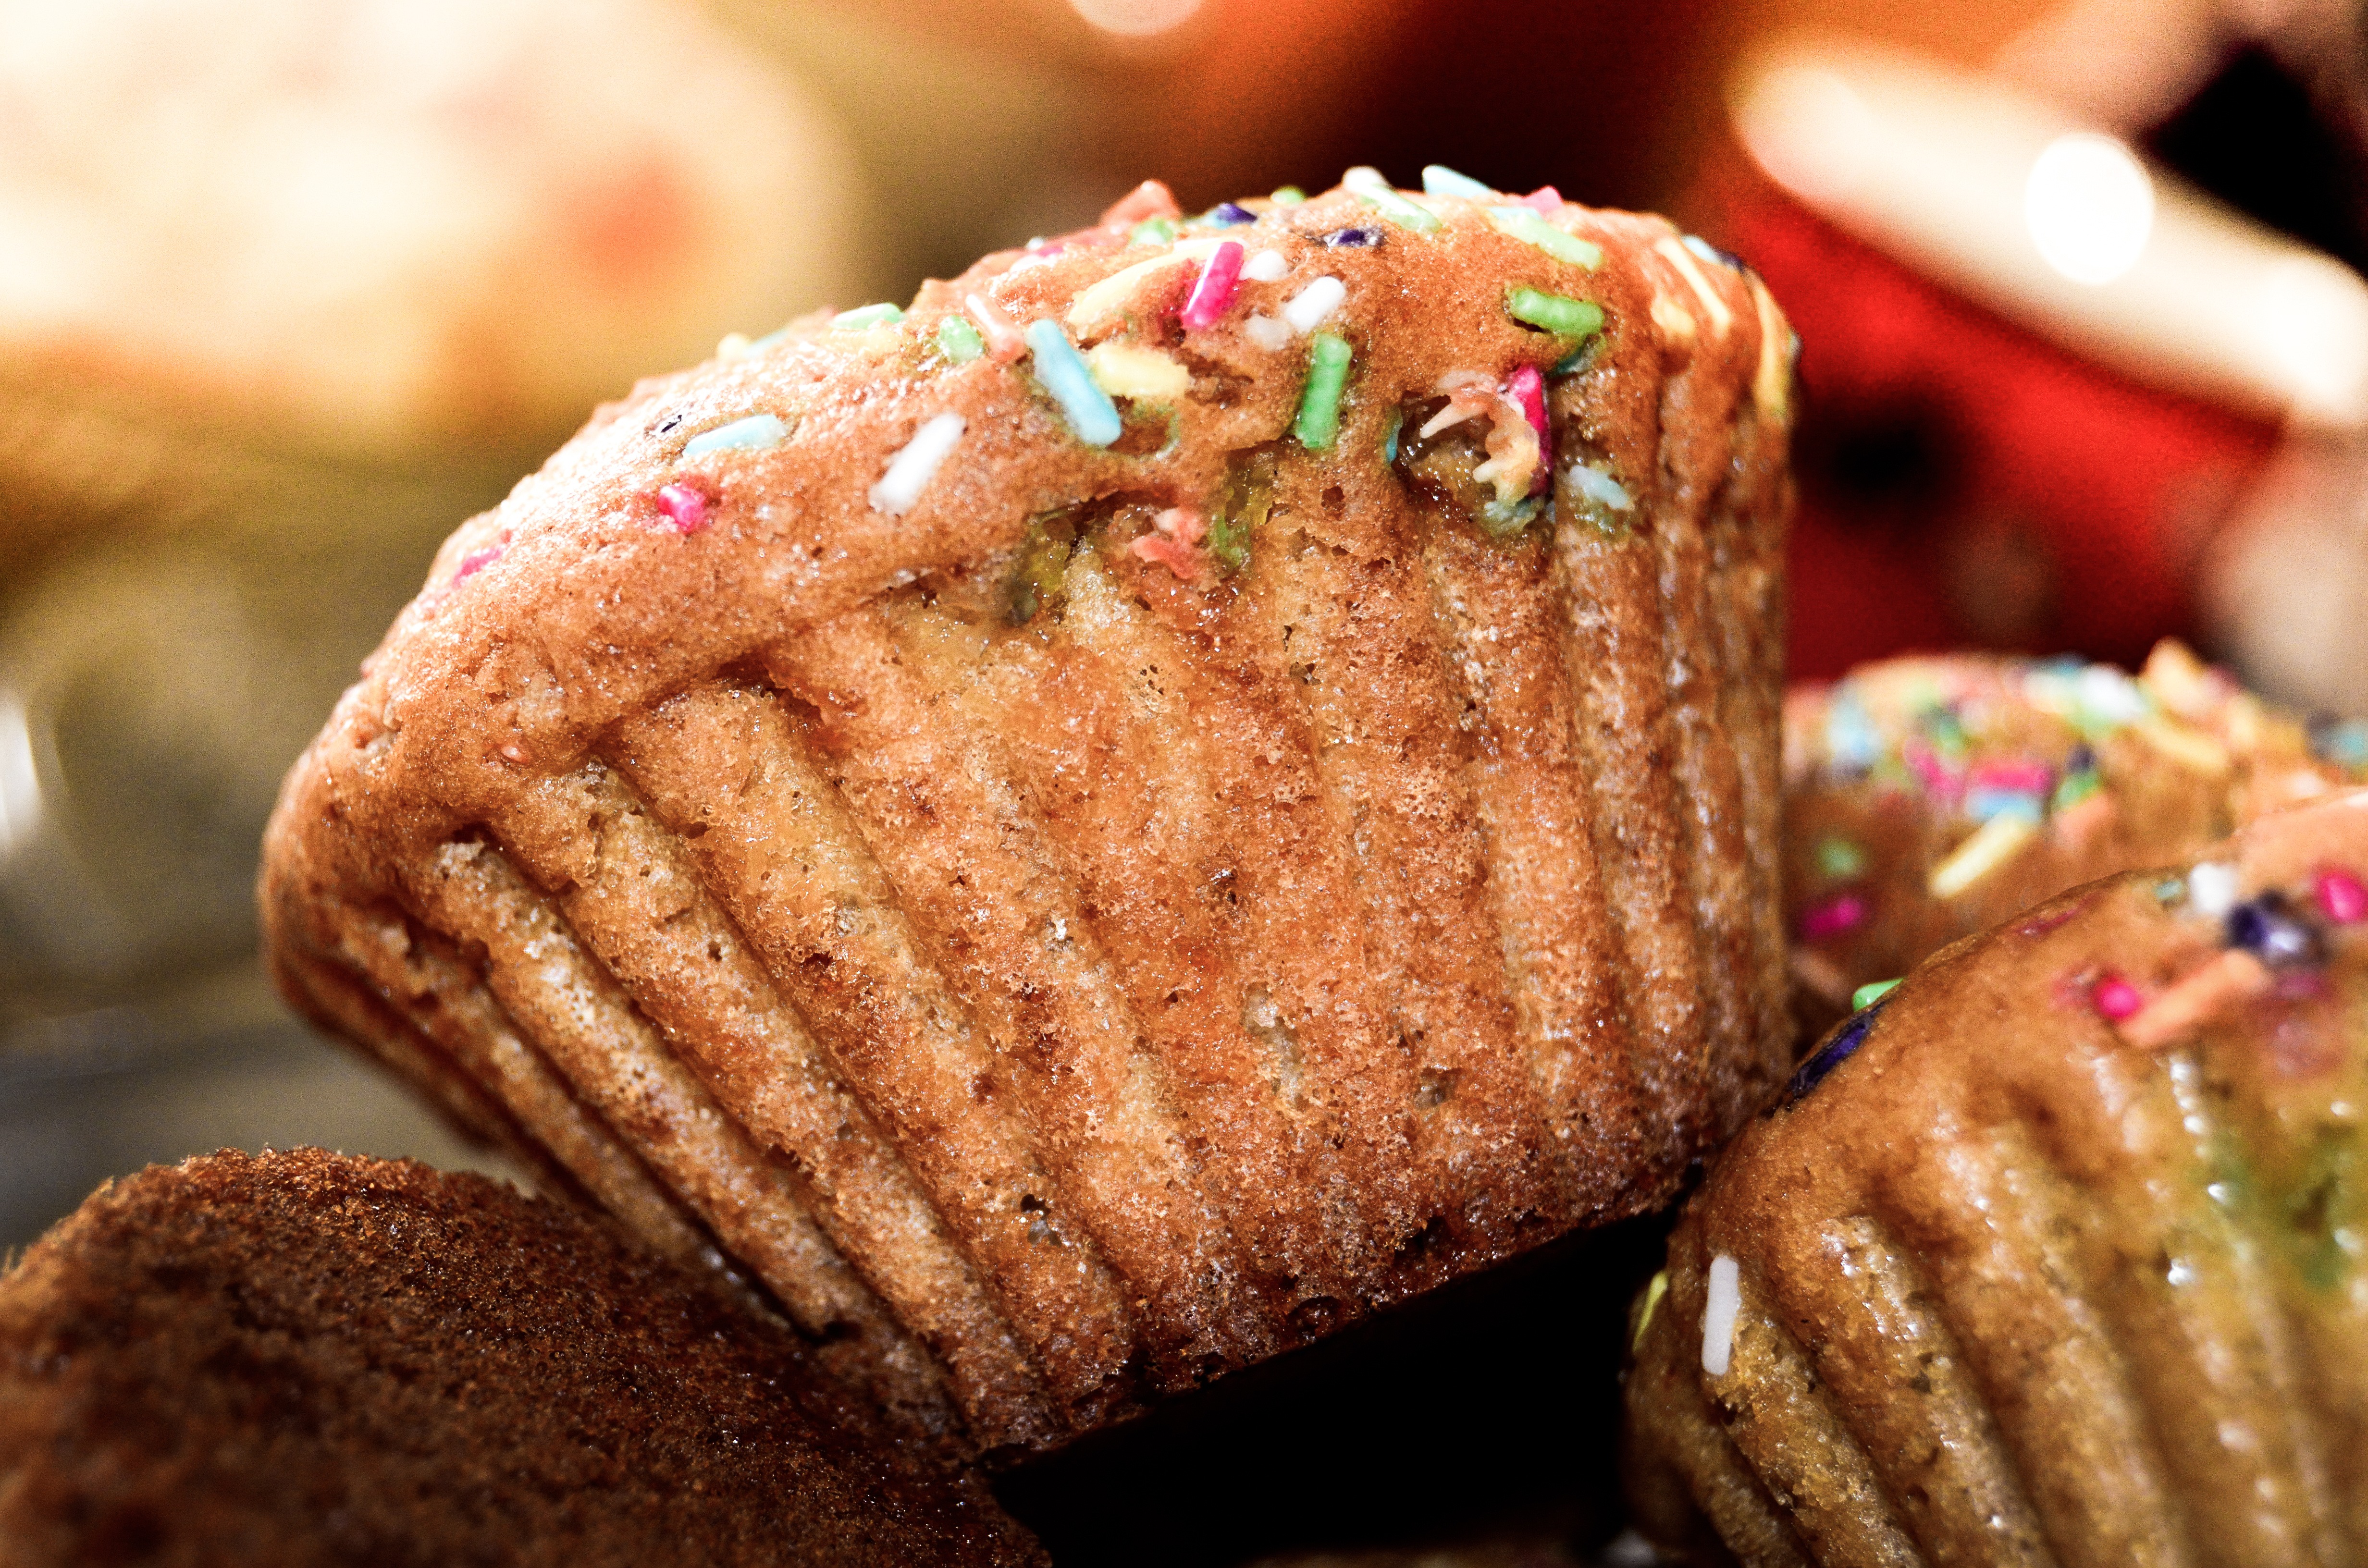
dish, meal, food, produce, breakfast, baking, dessert, cake, bakery, bun, muffin, pastries, eating, sweets, sweetness, baked goods, cakes, flavor, pastry shop, snack food, pumpkin bread